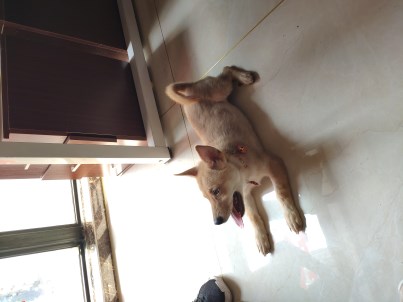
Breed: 1043-n000001-Shiba_Dog